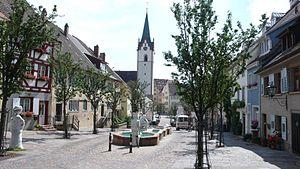
Engen est une ville allemande située dans le Bade-Wurtemberg, dans l'arrondissement de Constance.